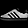
Label: Sneaker